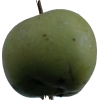
Label: Apple 12